Revenue stamps of Barbados

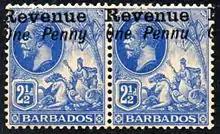
A pair of 1916 Barbados revenue stamps. The second stamp shows an error "Pennu" instead of "Penny".

The island of Barbados first issued revenue stamps in 1916. There were various types of fiscal stamps for different taxes.